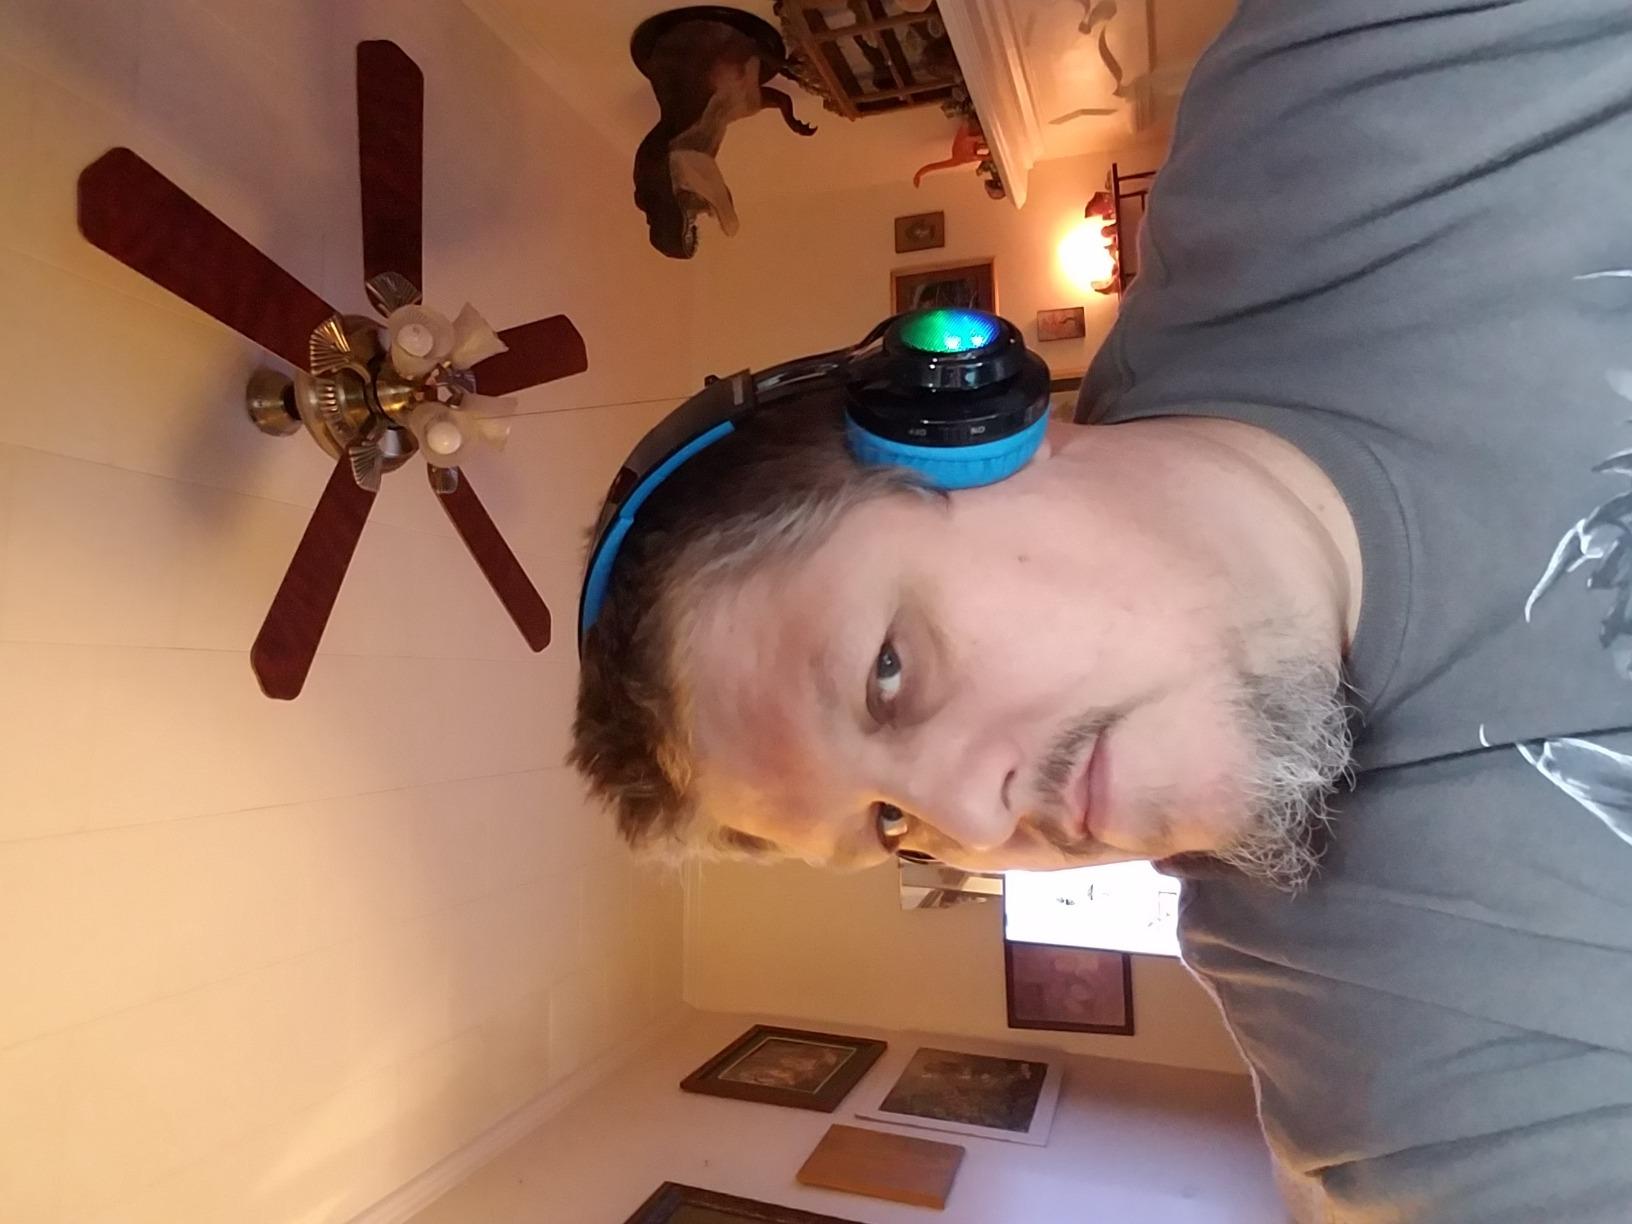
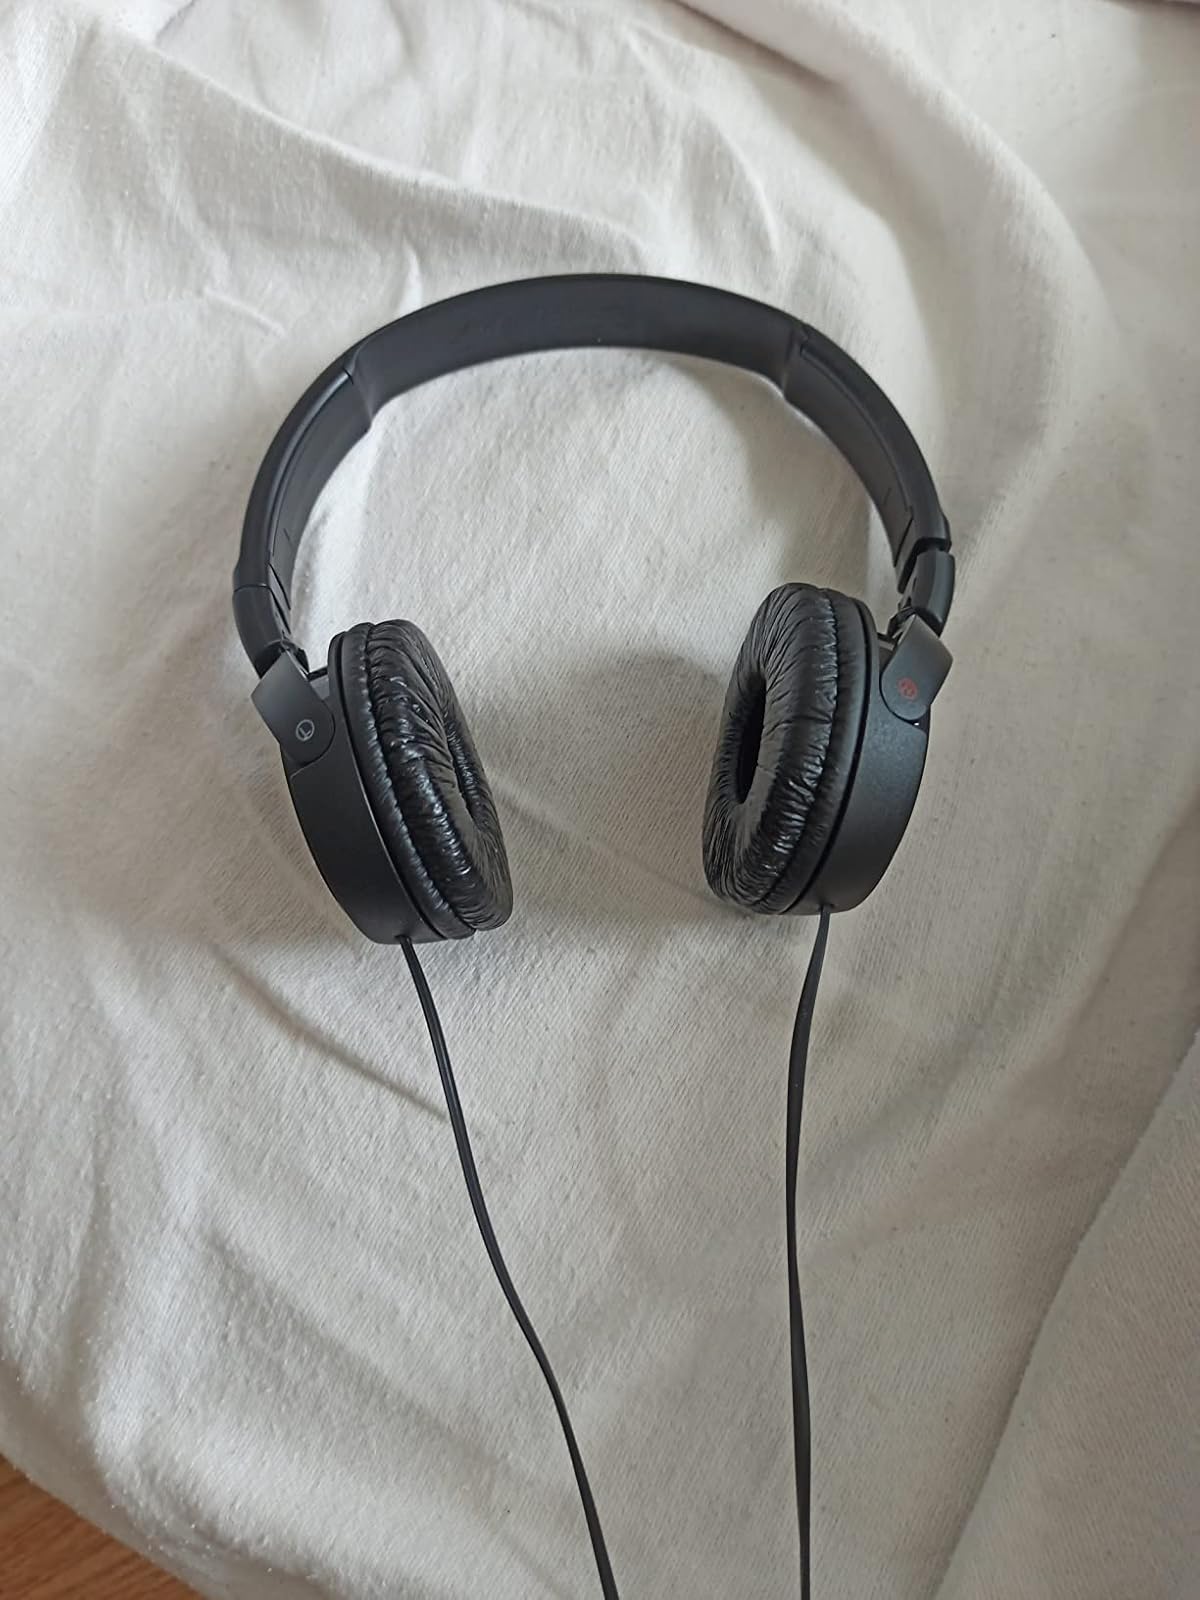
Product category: headphones
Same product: no